Mathew Baynton

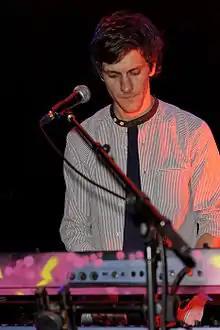
Baynton at the 2011 Glasgow Film Festival

Along with the other members of the troupe, Baynton is the creator, writer, and star of "Yonderland", a family fantasy comedy series that premiered on Sky One on 10 November 2013. He starred with the same troupe in "Bill", a BBC family comedy film based loosely around the early life of William Shakespeare, who ventures to London to pursue his dream of becoming a playwright. The troupe also reunited in 2019 to create the BBC series" Ghosts", with Baynton appearing as a Romantic poet named Thomas Thorne.